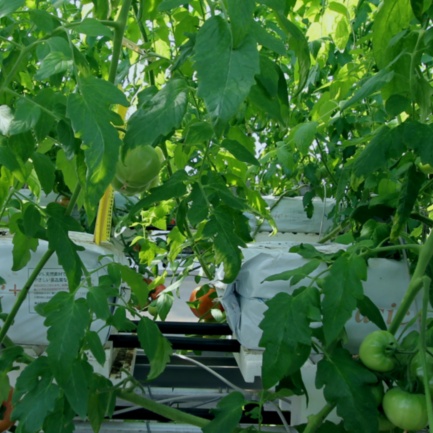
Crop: tomato